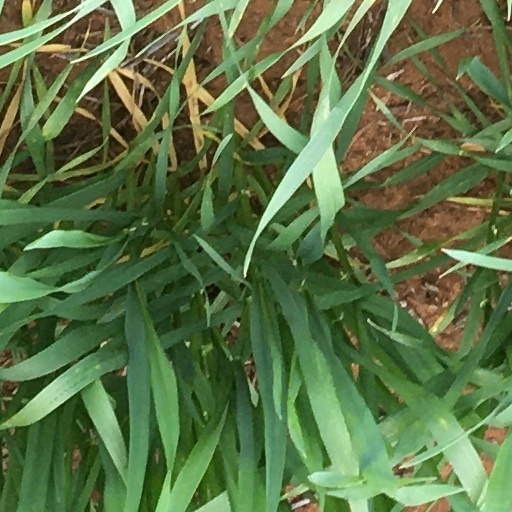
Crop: wheat